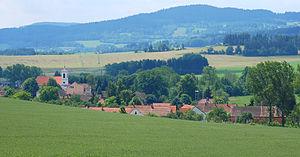
Předslavice est une commune du district de Strakonice, dans la région de Bohême-du-Sud, en République tchèque. Sa population s'élevait à 265 habitants en 2017.